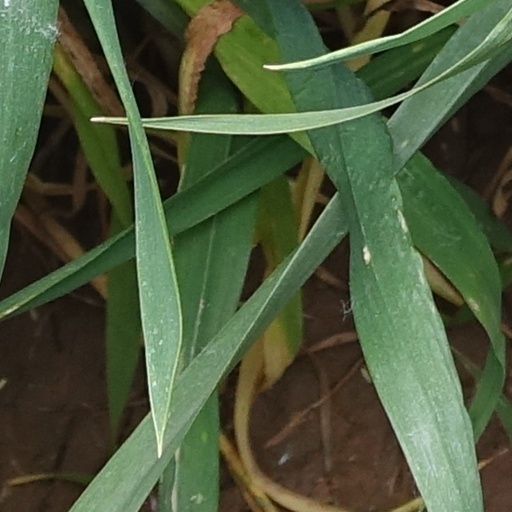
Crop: wheat